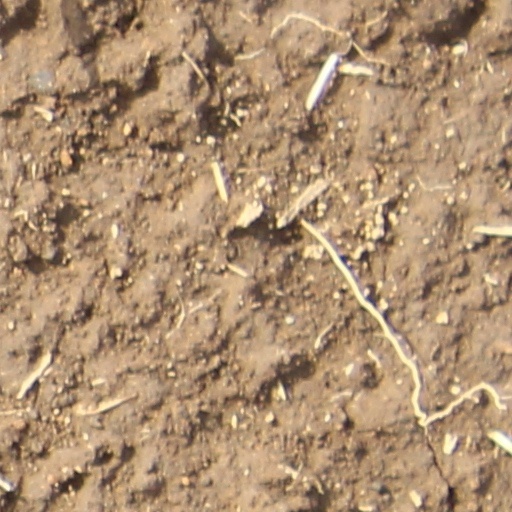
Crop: wheat